Robot (Doctor Who)

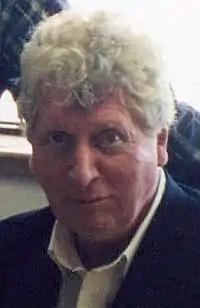
Tom Baker made his debut as the fourth incarnation of the Doctor in "Robot".

It was known beforehand that Jon Pertwee would be leaving his role as the Third Doctor and that a new Fourth Doctor would need to be cast for the part. Tom Baker had previously had major parts in several films, including "Nicholas and Alexandra" (1971) and "The Vault of Horror" (1973), but had found himself unemployed as an actor and working in construction at the time. He had written to Bill Slater, the Head of Serials at the BBC, asking for work. Slater suggested Baker to "Doctor Who" producer Barry Letts, who had been looking to fill the part. Letts saw Baker's work in "The Golden Voyage of Sinbad" (1973) and hired him. Baker would continue in his role as the Doctor for seven seasons, longer than any other actor.